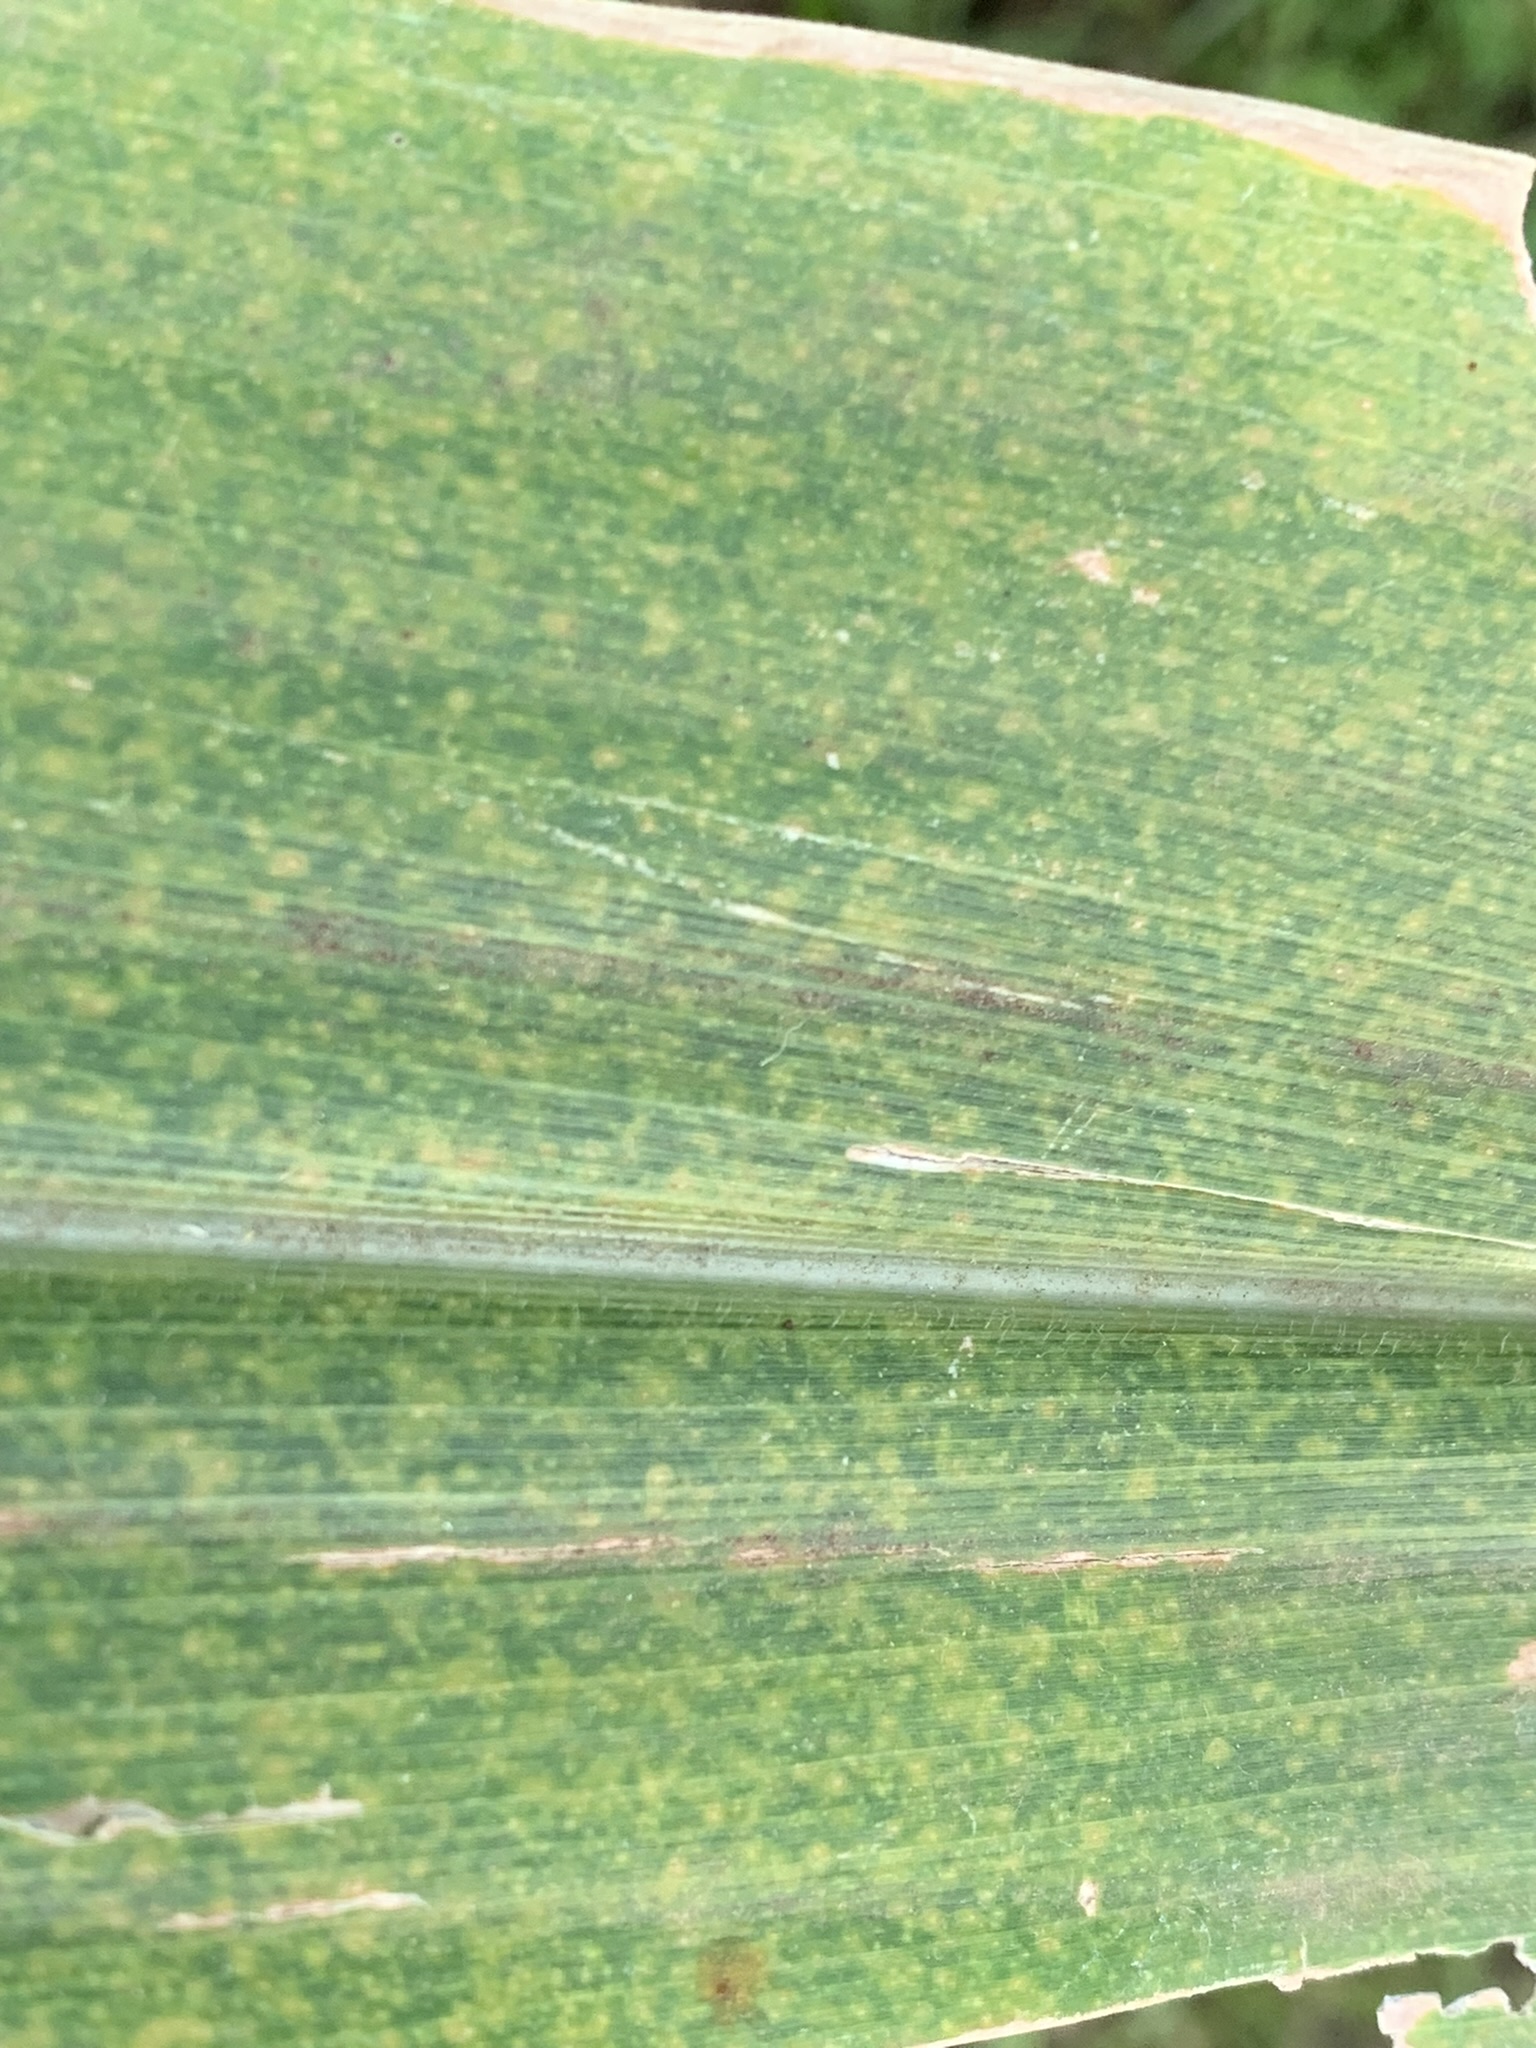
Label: MLN